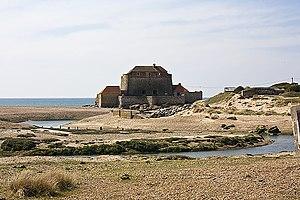
Le fort Mahon et les derniers méandres de la Slack à Ambleteuse, Pas-de-Calais. France.
Ambleteuse est une commune française située dans le département du Pas-de-Calais en région Hauts-de-France.
Hors Satan est un film français réalisé par Bruno Dumont réalisé en 2011.